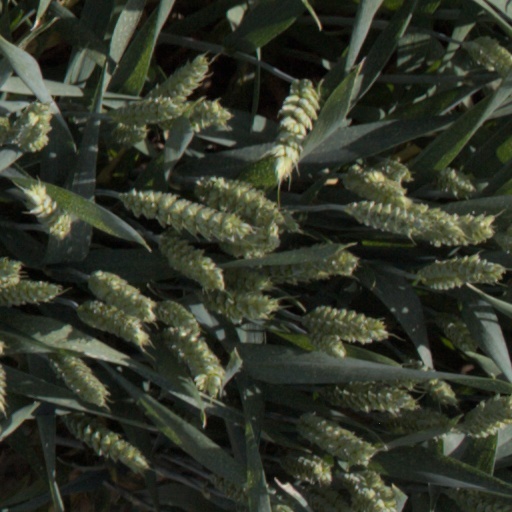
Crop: wheat